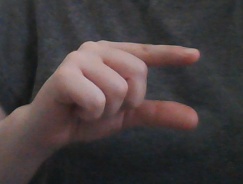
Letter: dal